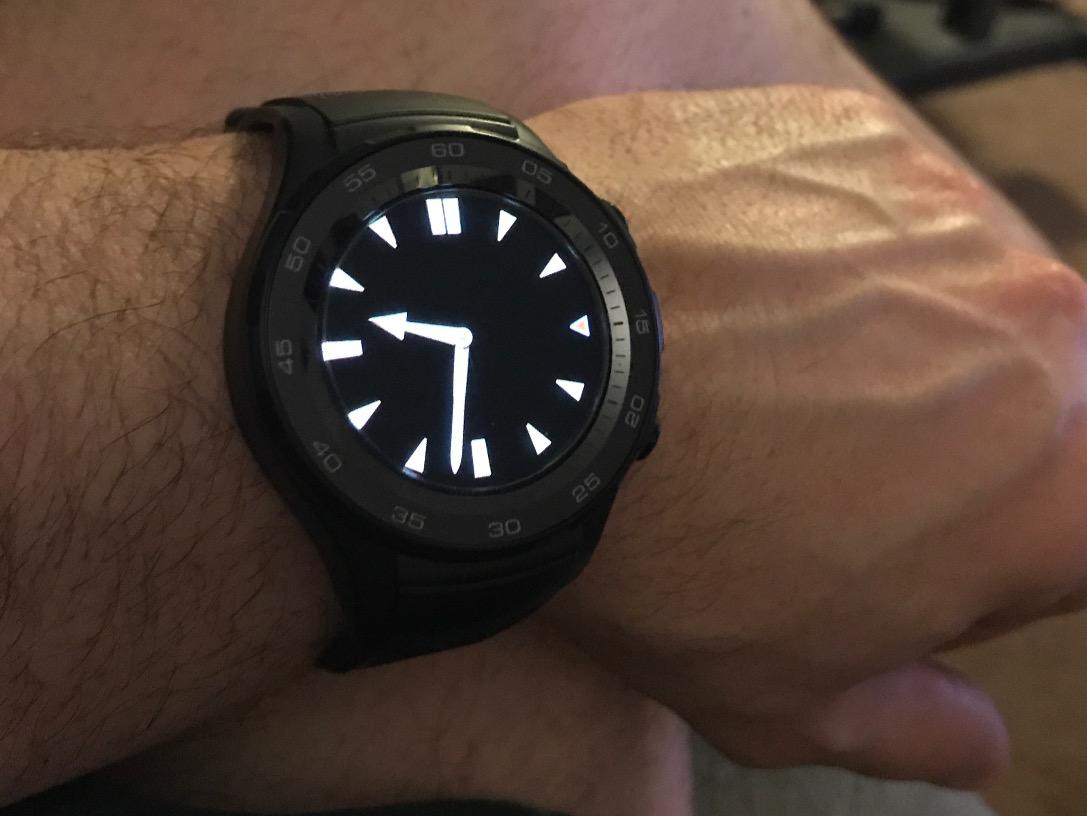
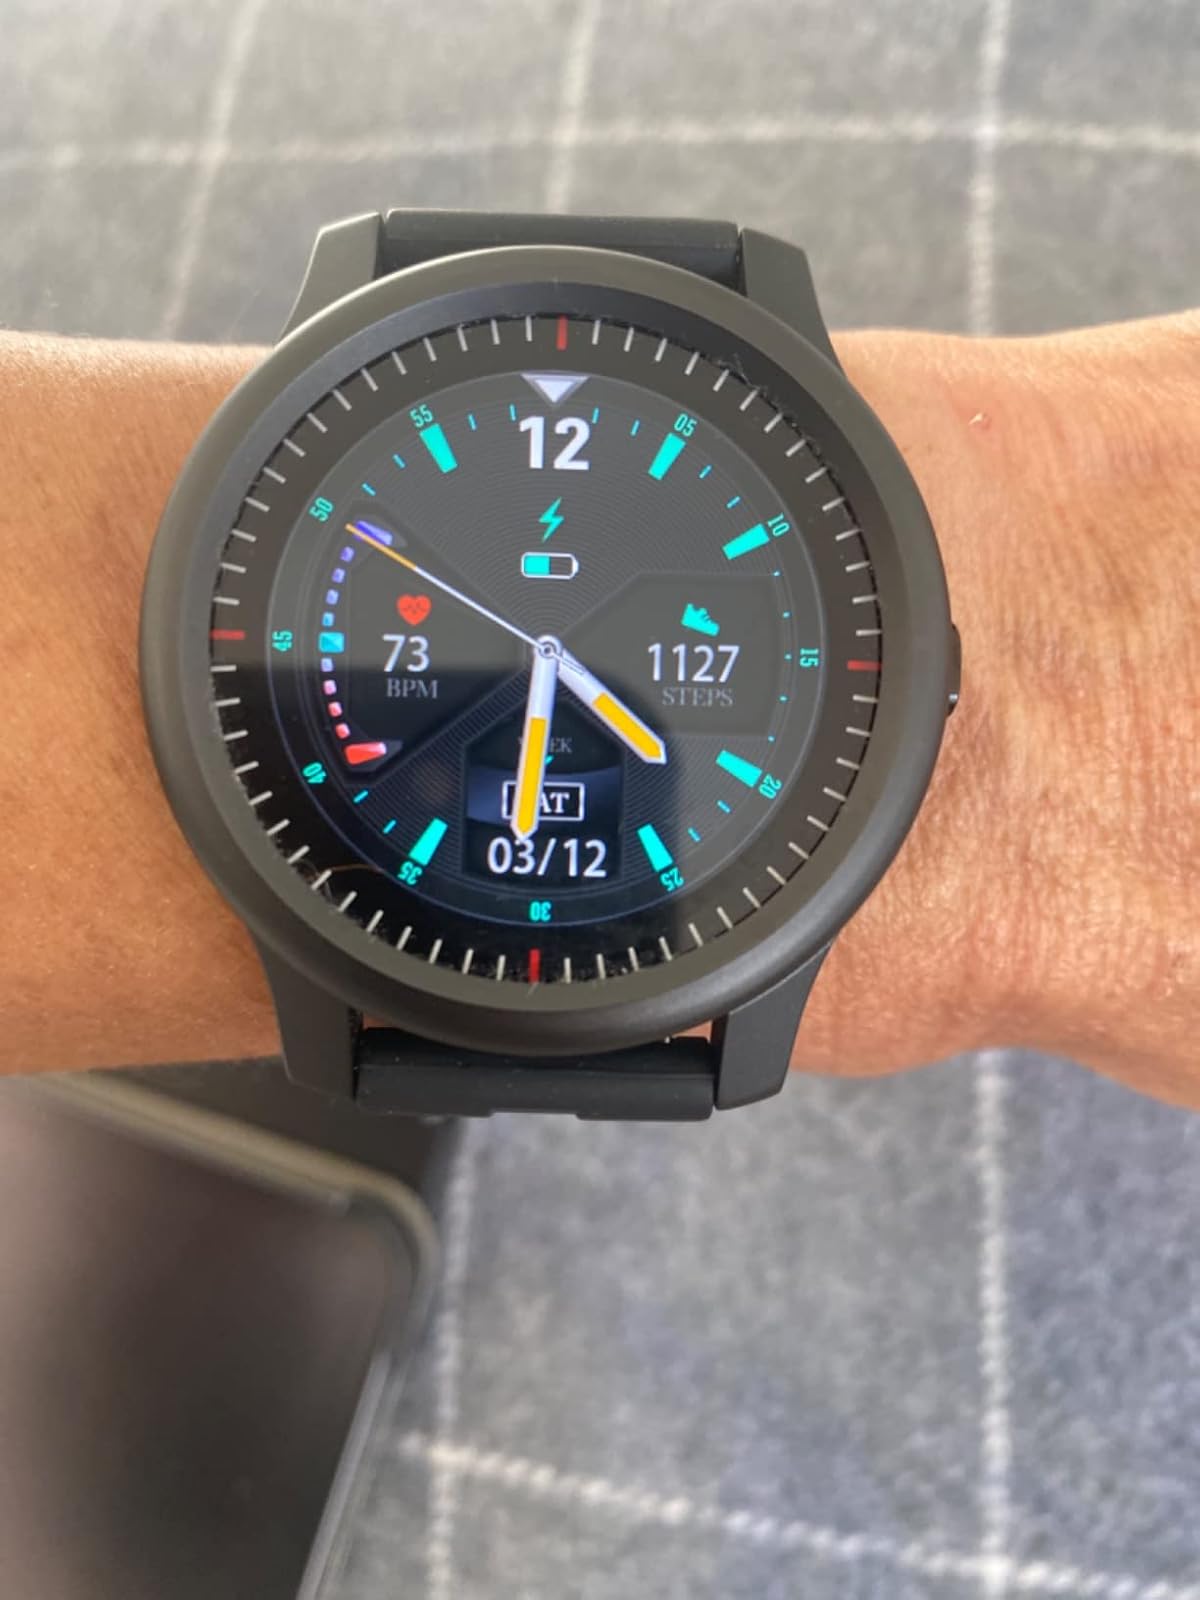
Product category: smartwatch
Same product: no